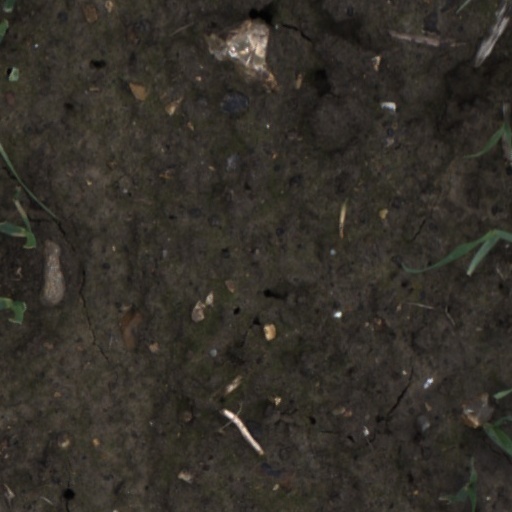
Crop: wheat